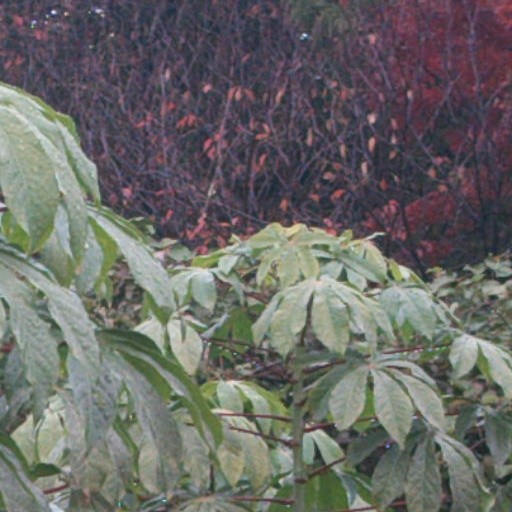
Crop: cassava